United Nations Security Council Resolution 935

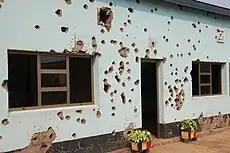
Memorial to 10 Belgian soldiers killed in Kigali

United Nations Security Council resolution 935, adopted unanimously on 1 July 1994, after recalling all resolutions on Rwanda, particularly 918 (1994) and 925 (1994), the Council requested the Secretary-General Boutros Boutros-Ghali to establish a Commission of Experts to investigate violations of international humanitarian law during the Rwandan genocide.